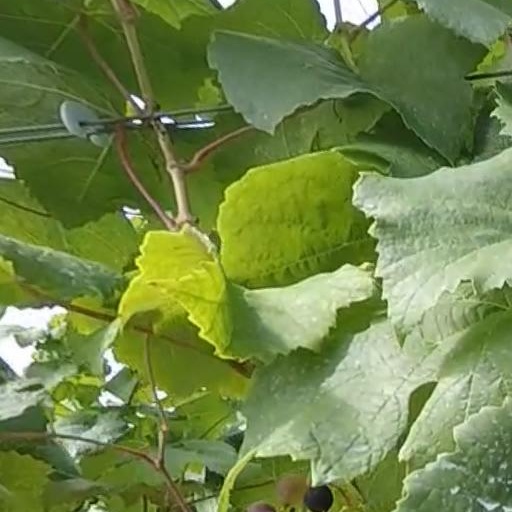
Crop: grape